Louis Henri de La Tour d'Auvergne

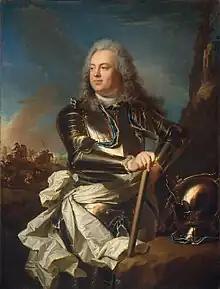
Louis Henri by Hyacinthe Rigaud, 1720

Louis Henri de La Tour d'Auvergne (2 August 1679 – 3 August 1753) was a French nobleman and member of the House of La Tour d'Auvergne. Given the title "comte d'Évreux" at birth, he later became a lieutenant of the King's armies. He is sometimes called Henri Louis. He had no children and thus no descendants.